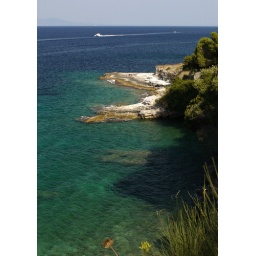
Very clear water around Paxos.